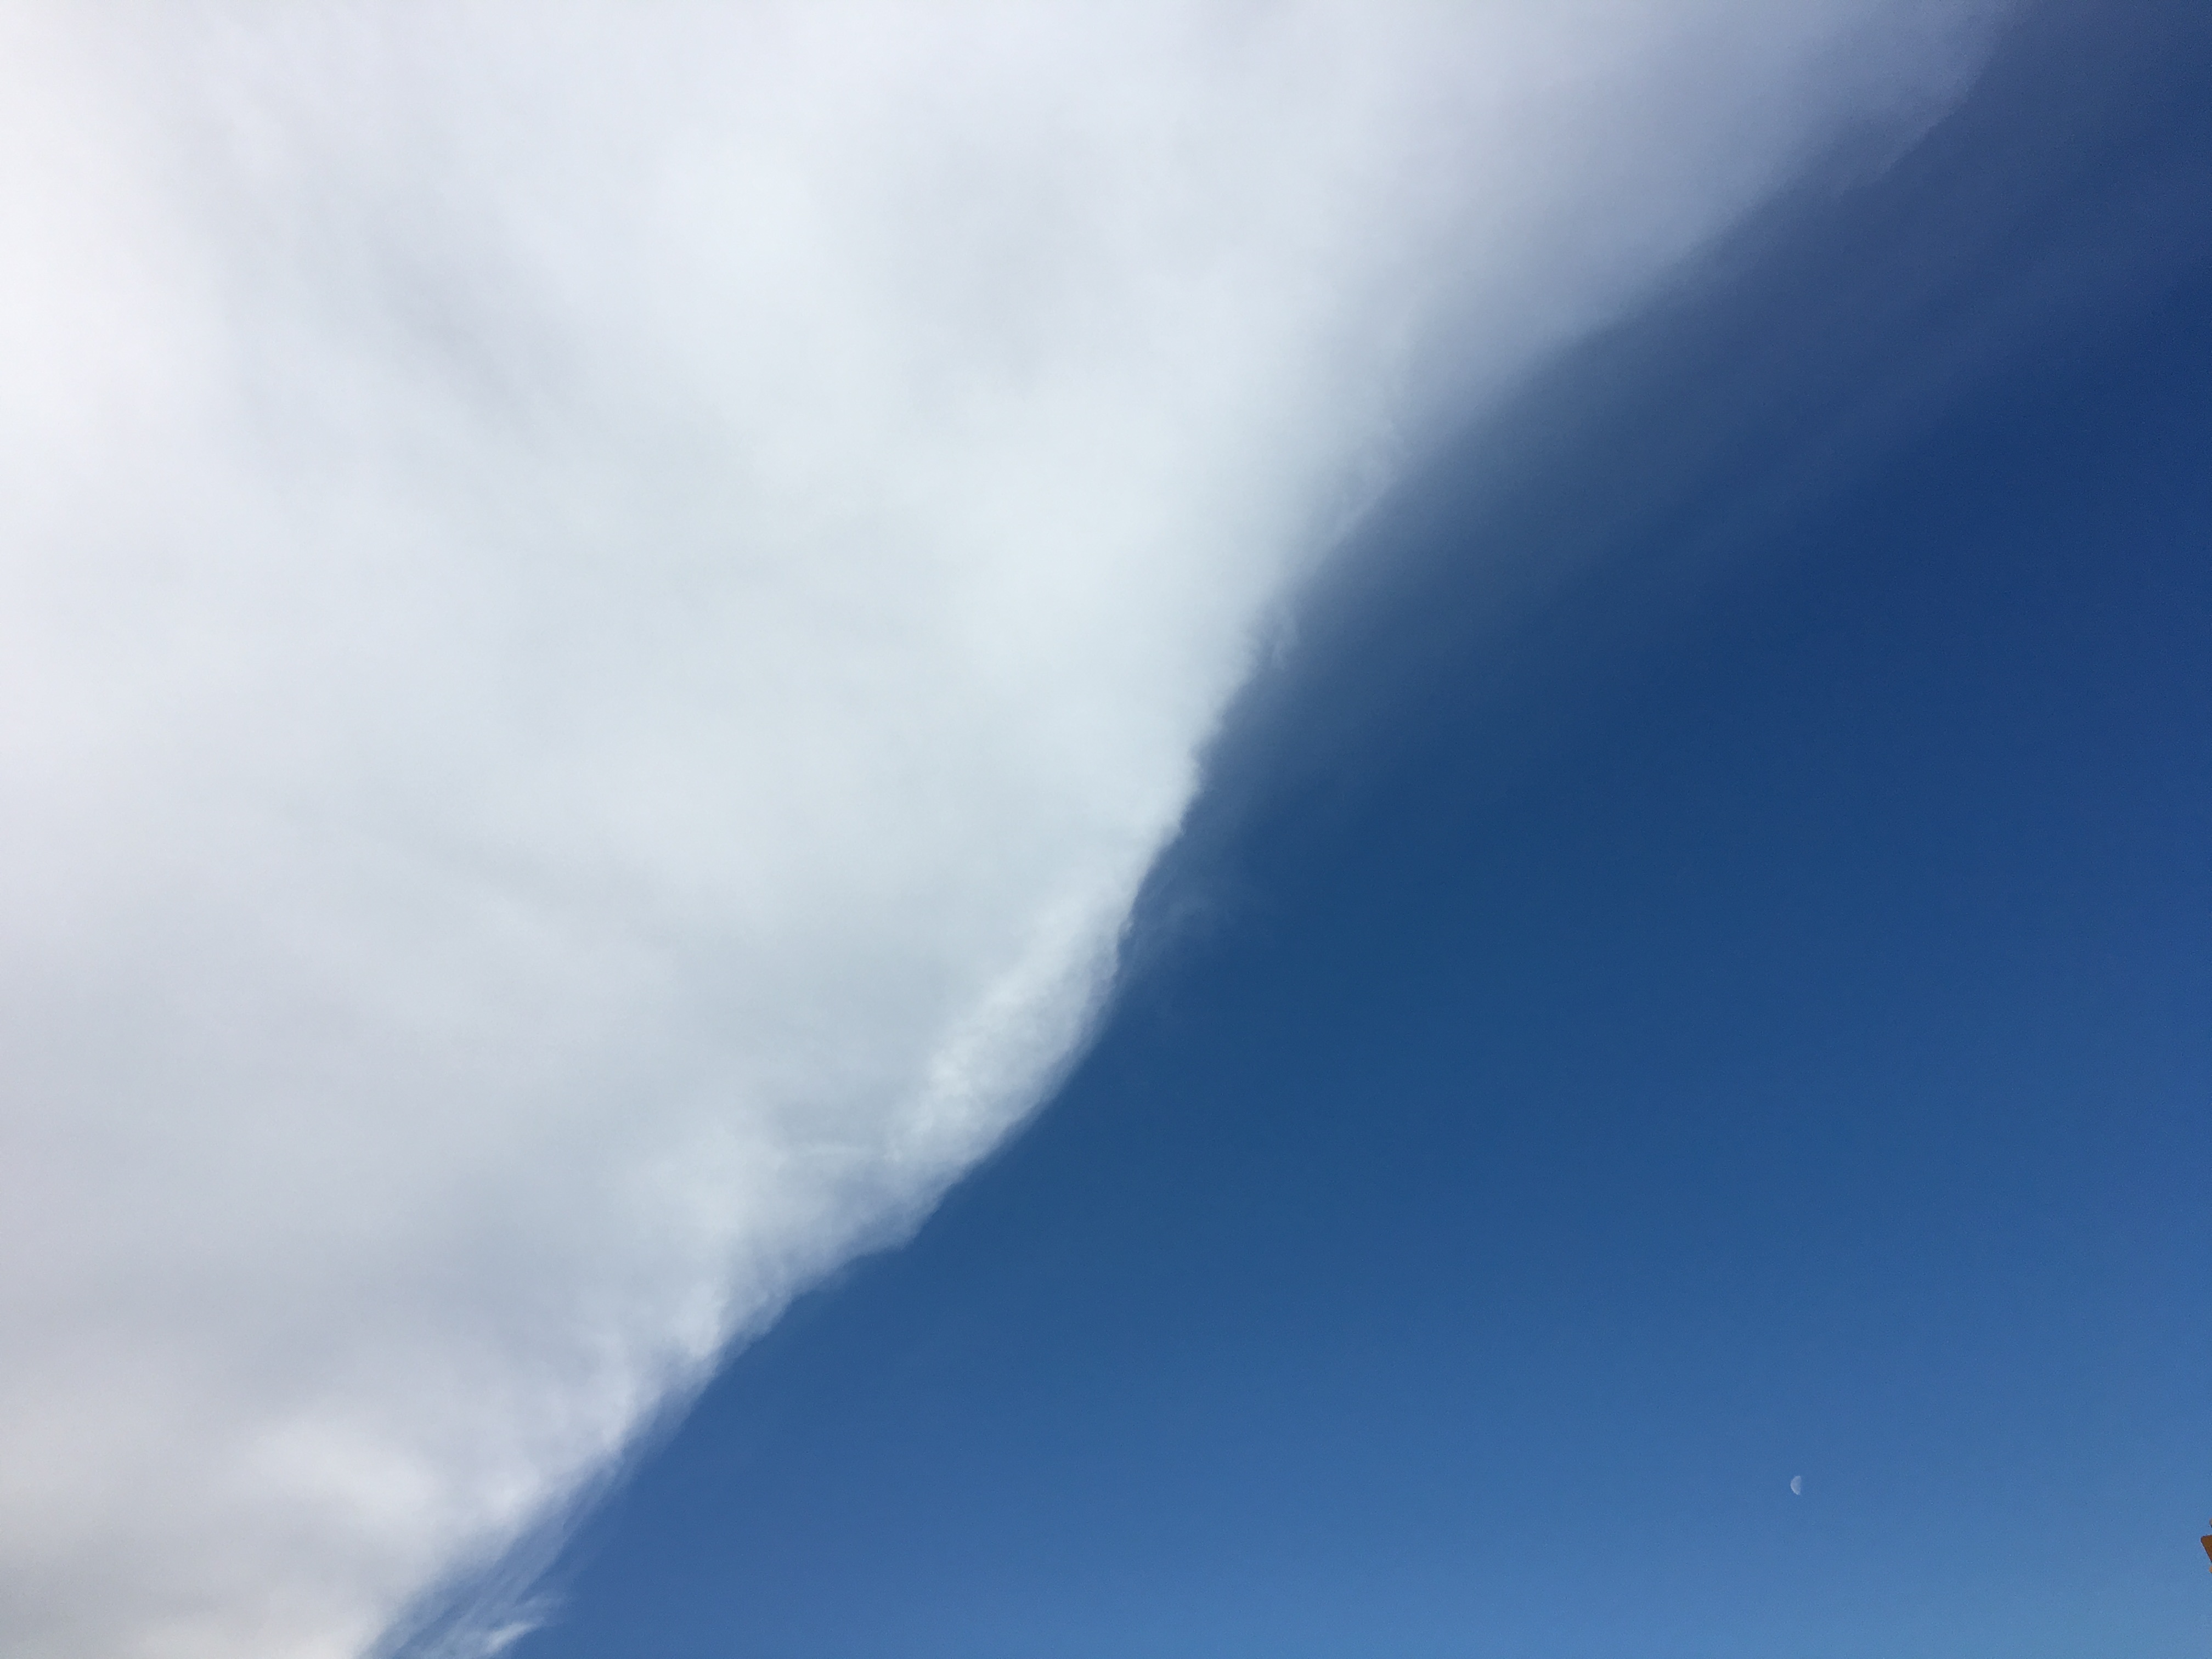
cloud, sky, atmosphere, cumulus, meteorological phenomenon, atmosphere of earth, geological phenomenon